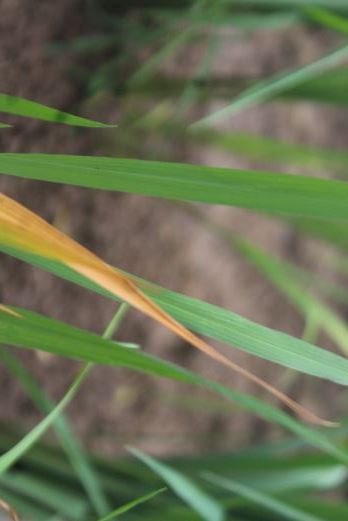
Disease: Tungro